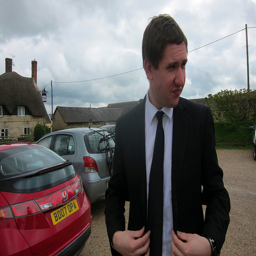
A man in a suit and tie next to some cars.
a young man is standing near a couple of cars
A man standing outside wearing a suit and tie
A young man wearing a black suit and tie walking by some parked cars.
A man who is wearing a suit and standing in a parking lot.